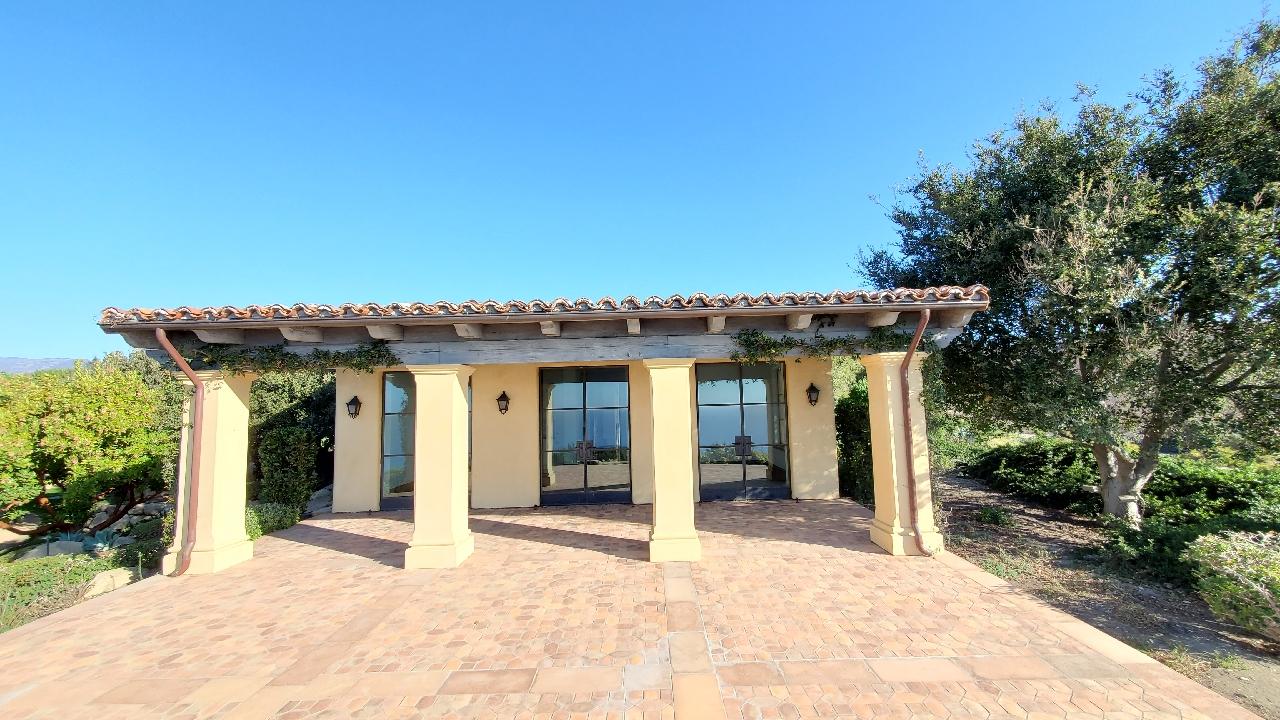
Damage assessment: no_damage